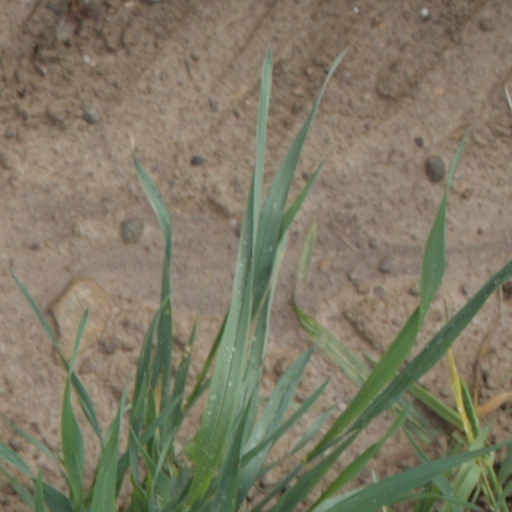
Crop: wheat